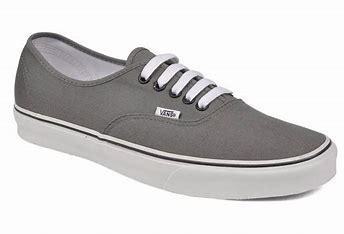
Brand: Vans
Model: 100